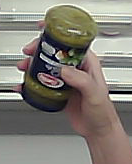
Product: barilla_pesto